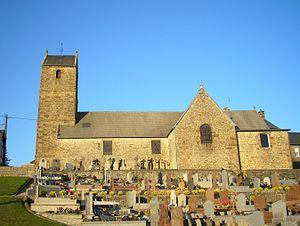
Saint-Brice-de-Landelles (Normandie, France). L'église Saint-Brice.
Saint-Brice-de-Landelles est une commune française, située dans le département de la Manche en région Normandie, peuplée de 687 habitants.